Greece in the Eurovision Song Contest 2010

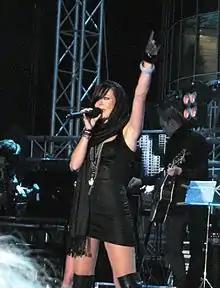
Disqualified participant Katerine Avgoustakis "(pictured in 2009)" appeared as a special guest in the show.

Seven songs competed in the national final, held on 12 March. The winner, "Opa" performed by Giorgos Alkaios and Friends, was selected by a 50/50 combination of public voting and jury voting. The jury consisted of Mimis Plessas (composer and conductor), Antonis Andrikakis (lyricist and General Manager of ERT Radio), Andreas Pylarinos (conductor), Christiana Stamatelou (journalist) and Poseidonas Yiannopoulos (producer and songwriter). Public voting was conducted through telephone or SMS. As there was a tie for the first place, the results of the public vote took precedence and led to the victory of Giorgos Alkaios and Friends.